South African wine

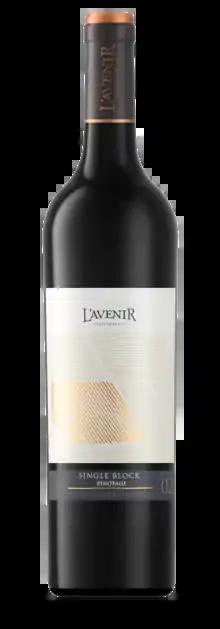
L'Avenir Wine Estate Single Block Pinotage

South African wine has a history dating back to 1659 with the first bottle being produced in Cape Town by its founder and governor Jan van Riebeeck. Access to international markets led to new investment in the South African wine market. Production is concentrated around Cape Town and almost exclusively located within the Western Cape province, with major vineyard and production centres at Constantia, Paarl, Stellenbosch and Worcester.